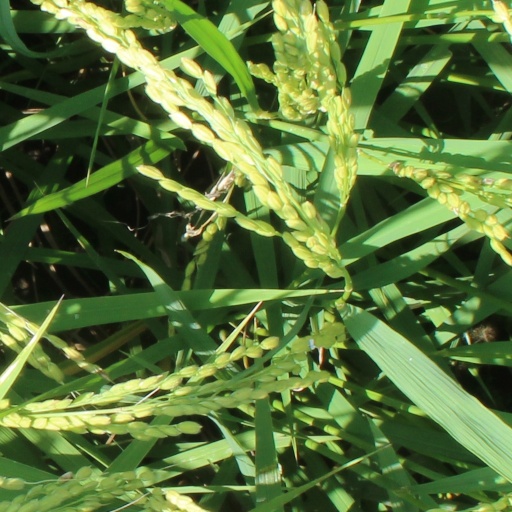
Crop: rice